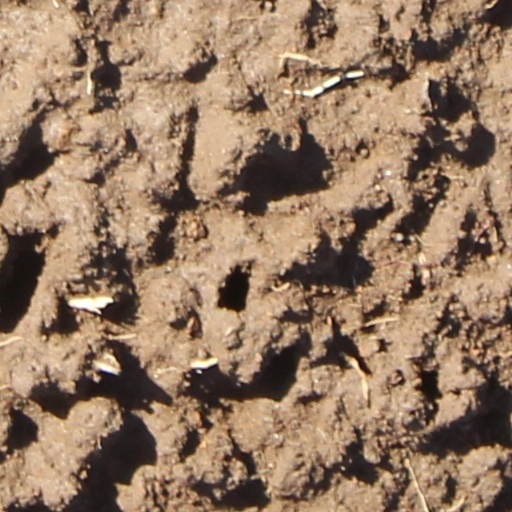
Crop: wheat